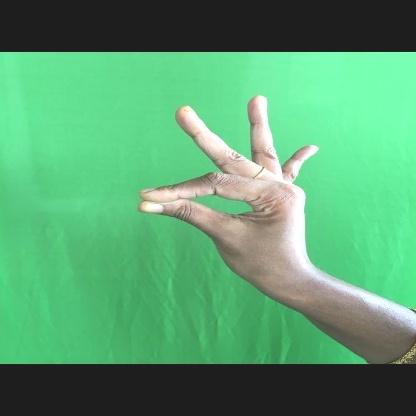
Mudra: Hamsasyam